Prince Philip, Duke of Edinburgh

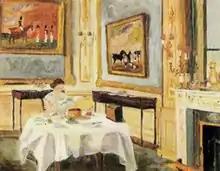
"Her Majesty the Queen at Breakfast" painted by Philip in 1957. His biographer Robert Lacey described the painting as "a tender portrayal, impressionistic in style, with brushstrokes that are charmingly soft and fuzzy".

In 2008 Philip was admitted to King Edward VII's Hospital, London, for a chest infection; he walked into the hospital unaided, recovered quickly, and was discharged three days later. After the "Evening Standard" reported that Philip had prostate cancer, Buckingham Palace—which usually refuses to comment on health rumours—denied the story and the paper retracted it.